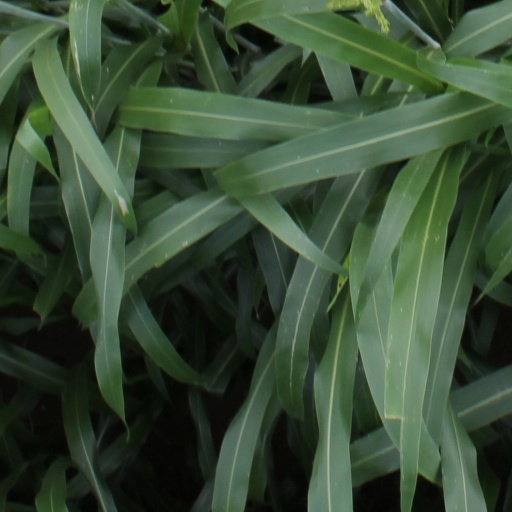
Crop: sorghum